Linn County Courthouse (Oregon)

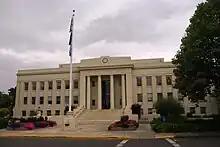
Linn County courthouse in Albany

The Linn County Courthouse is located at 300 SW 4th Avenue in Albany, Oregon, United States. In 1851, the Oregon Territorial Legislature passed an act establishing Albany as the county seat.